Geoffrey Hull

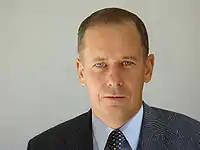
Geoffrey Hull

Geoffrey Stephen Hull (born 6 September 1955) is an Australian linguist, ethnologist and historian who has made contributions to the study of Romance, Celtic, Slavonic, Semitic, Austronesian and Papuan languages, in particular to the relationship between language and culture.